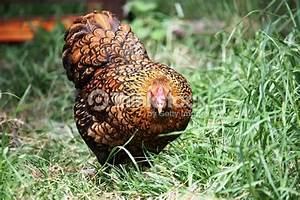
Label: chicken